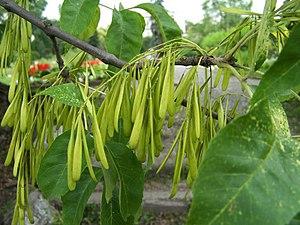
Cette liste de Tracheophyta de Bosnie-Herzégovine, ainsi que d’espèces introduites est un aperçu incomplet d’espèces de mousses, de fougères, de gymnospermes et d’angiospermes citées dans la littérature disponible en langues bosniaque, croate, serbe et serbo-croate. Cet aperçu n’inclue pas des espèces cultivées ni celles occasionnellement introduites.
Le Frêne rouge ou Frêne rouge de Pennsylvanie est un arbre de la famille des Oleaceae qui en Amérique du Nord peuple une vaste zone allant de la côte atlantique jusqu'au Colorado, à l'Alberta et au Montana à l'ouest.